Ryusei Shinoyama

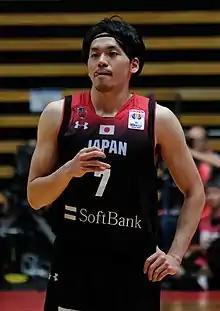

is a Japanese professional basketball player for the Kawasaki Brave Thunders of the B.League.